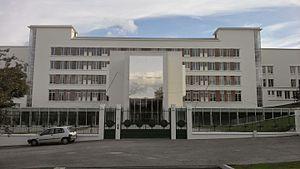
ENSACF - Ecole Nationale Supérieure d'Architecture de Clermont-Ferrand
L'Hôpital-sanatorium Sabourin, situé au nord de Clermont-Ferrand est un ensemble de bâtiments hospitaliers dont la structure principale est longue de 96 mètres et haute de 4 étages.
L'École Nationale Supérieure d'Architecture de Clermont-Ferrand est l'une des 20 écoles d'architecture dépendant du Ministère de la Culture et de la Communication.